Anne Boleyn

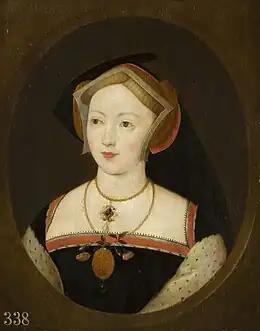
Portrait of Anne's elder sister Mary Boleyn, by Remigius van Leemput, c. 1630–1670

The academic debate about Anne's birth date focuses on two key dates: and . Eric Ives, a British historian and biographer, advocates 1501, while Retha Warnicke, an American scholar who has also written a biography of Anne, prefers 1507. The key piece of surviving written evidence is a letter Anne wrote sometime in 1514. She wrote it in French to her father, who was still living in England while Anne was completing her education at Mechelen, in the Habsburg Netherlands, now Belgium. Ives argues that the style of the letter and its mature handwriting prove that Anne must have been about 13 at the time of its composition, while Warnicke argues that the numerous misspellings and grammatical errors show that the letter was written by a child. In Ives's view, this would also be around the minimum age that a girl could be a maid of honour, as Anne was to the regent, Margaret of Austria. This is supported by claims of a chronicler from the late 16th century, who wrote that Anne was 20 when she returned from France. These findings are contested by Warnicke in several books and articles, and the evidence does not conclusively support either date.